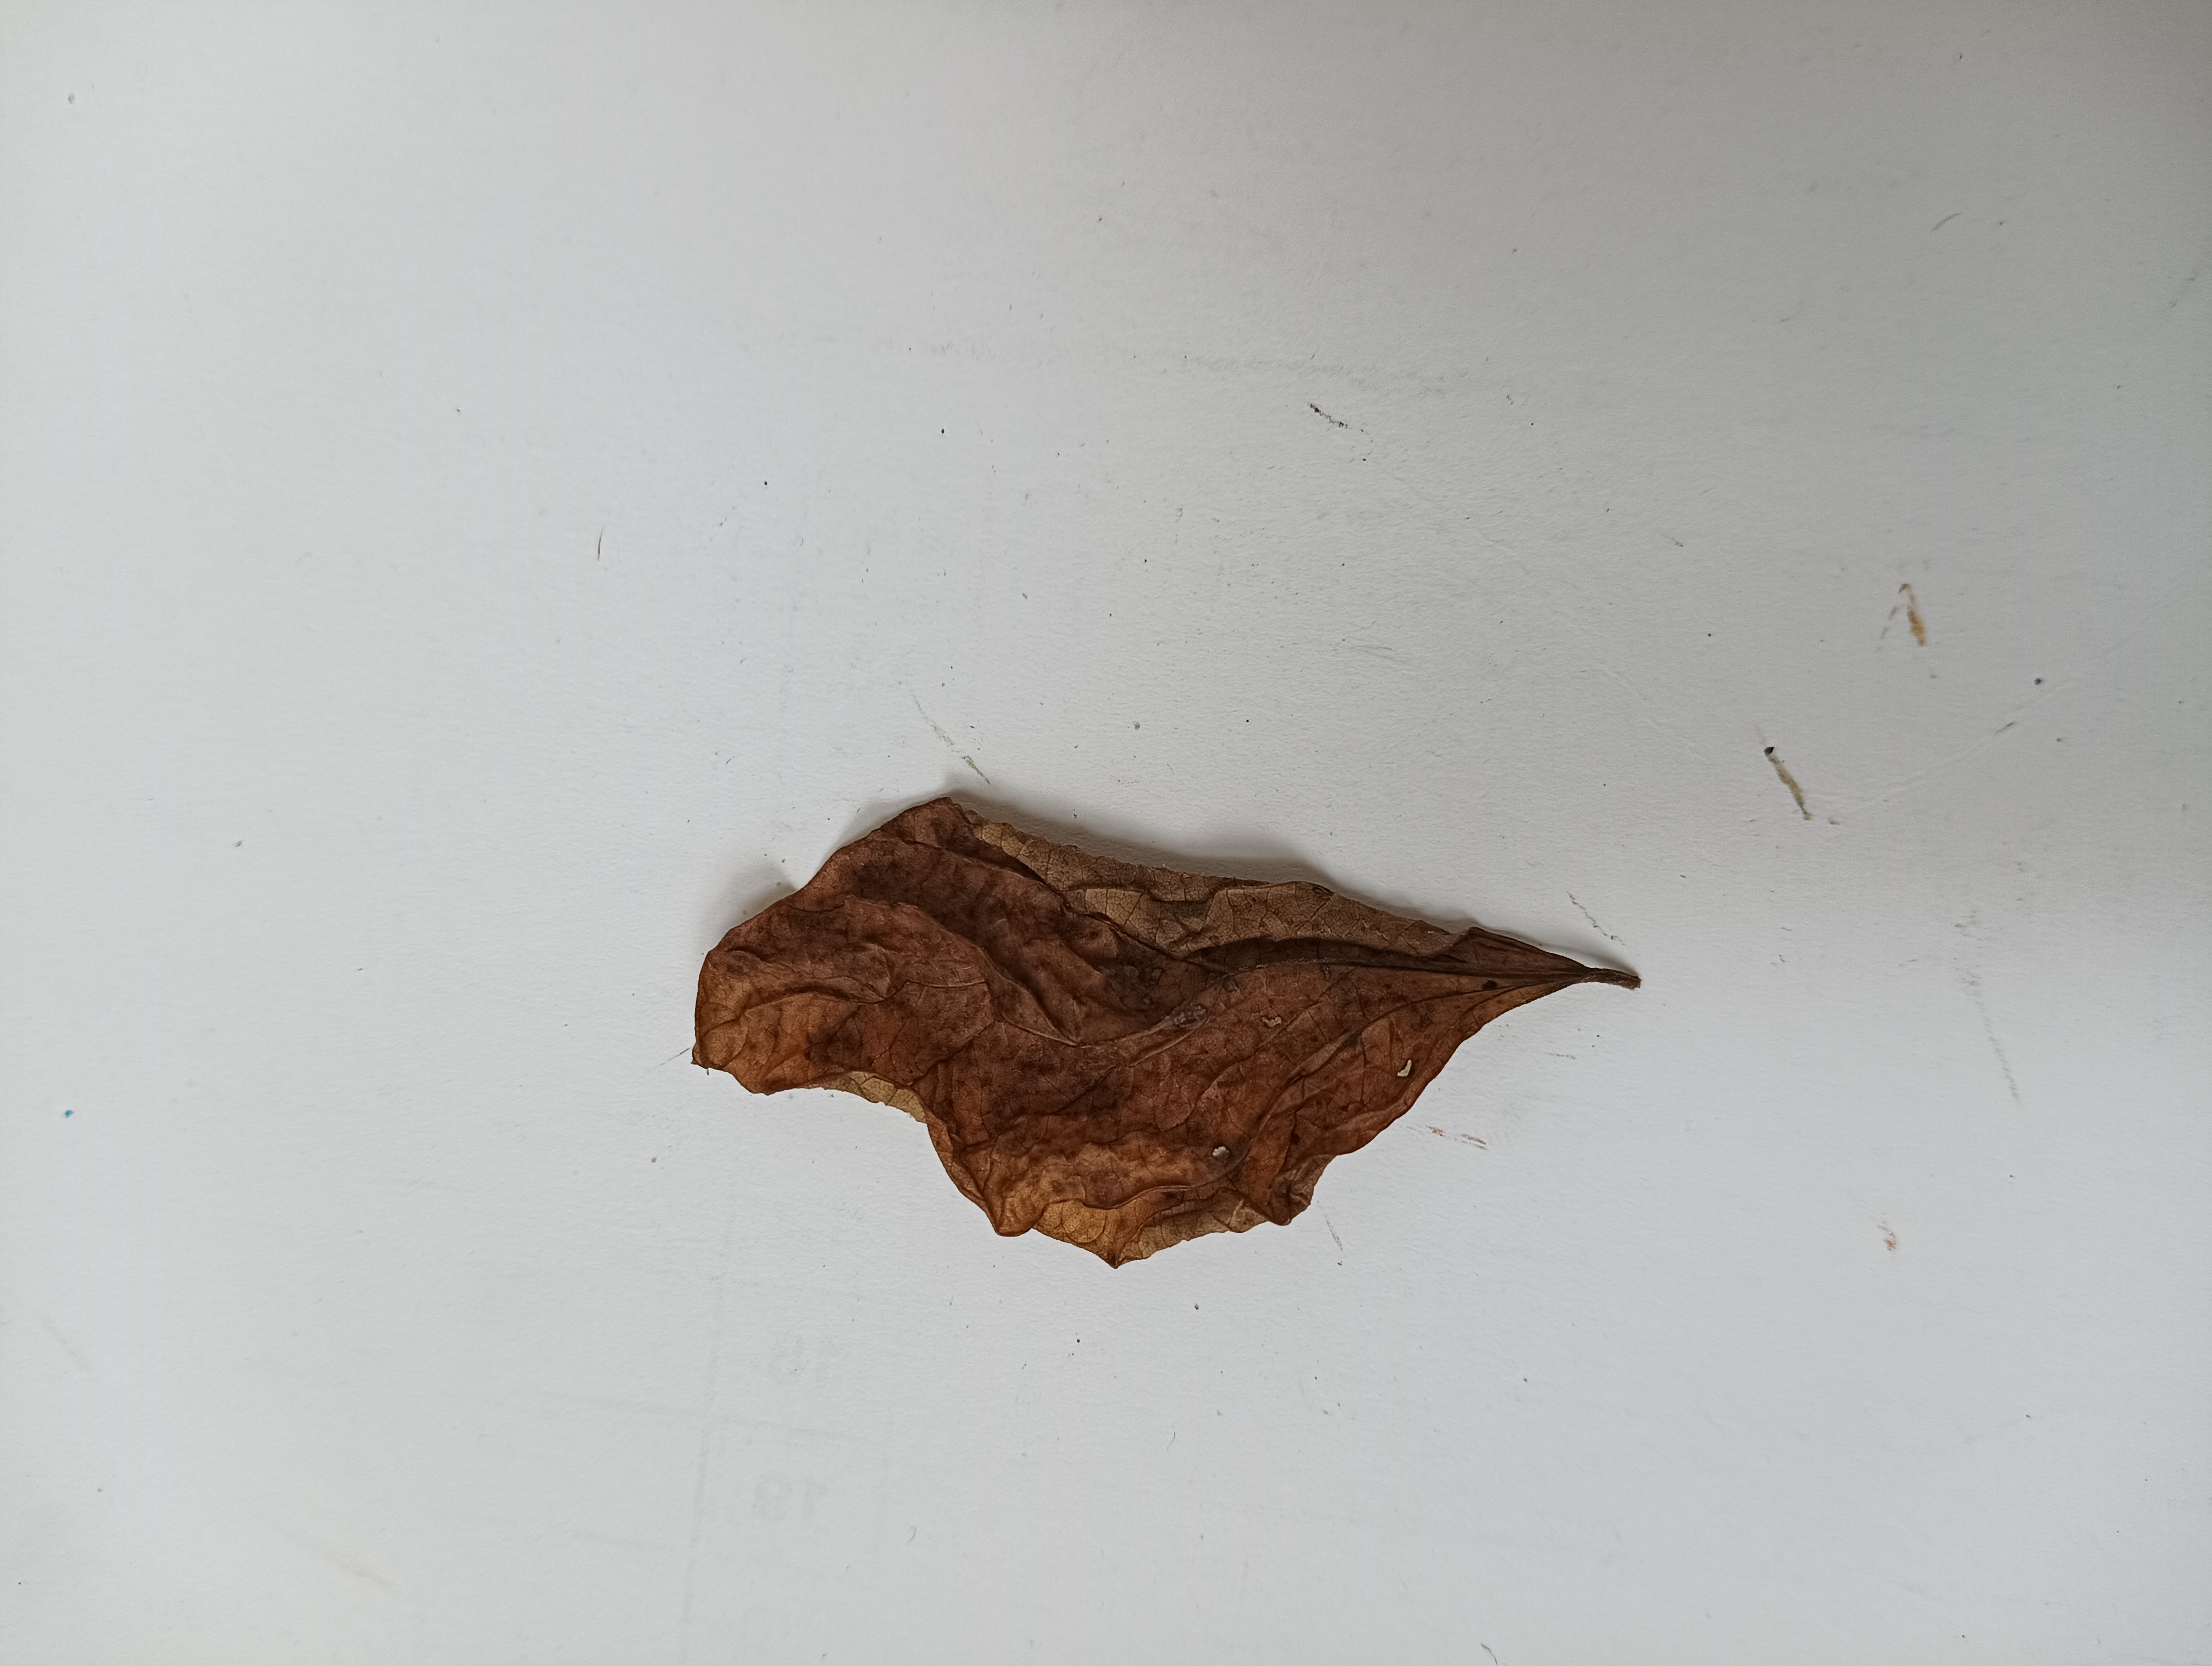
Label: Dry_leaf